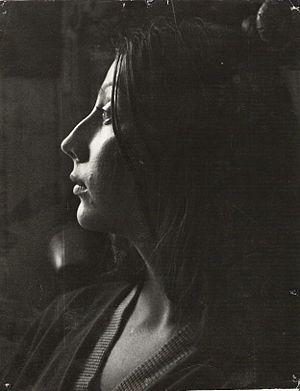
Julia Vitalievna Dolgorukova, née le 21 février 1972 à Moscou, est une peintre russe.